Kenneth Feder

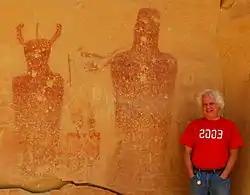
Feder stands in front of ancient pictographs at Sego Canyon in Utah.

Feder is the founder and director of the Farmington River Archaeological Project which studies the prehistory of the region in northwest Connecticut.